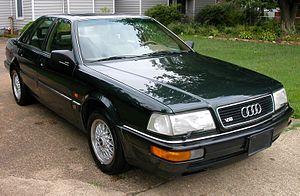
L'Audi V8 est une automobile développée par le constructeur allemand Audi, de 1989 à 1994, prédécesseur de l'actuelle Audi A8. Construite sur la base d'une Audi 100, l'Audi V8 symbolise à la fois la montée en gamme de la marque allemande, mais également la possibilité de concurrencer les leaders du marché de l'époque que sont Mercedes-Benz et BMW. Un tout nouveau moteur V8 en aluminium et une transmission Quattro sont l'apanage de cette nouvelle Audi, présentée en 1988 au Mondial de l'automobile de Paris.